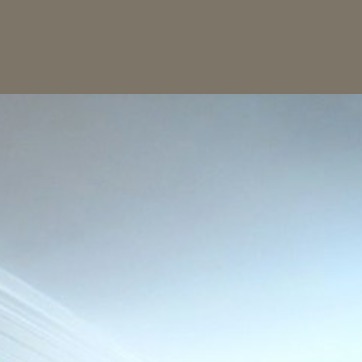
Material: painted